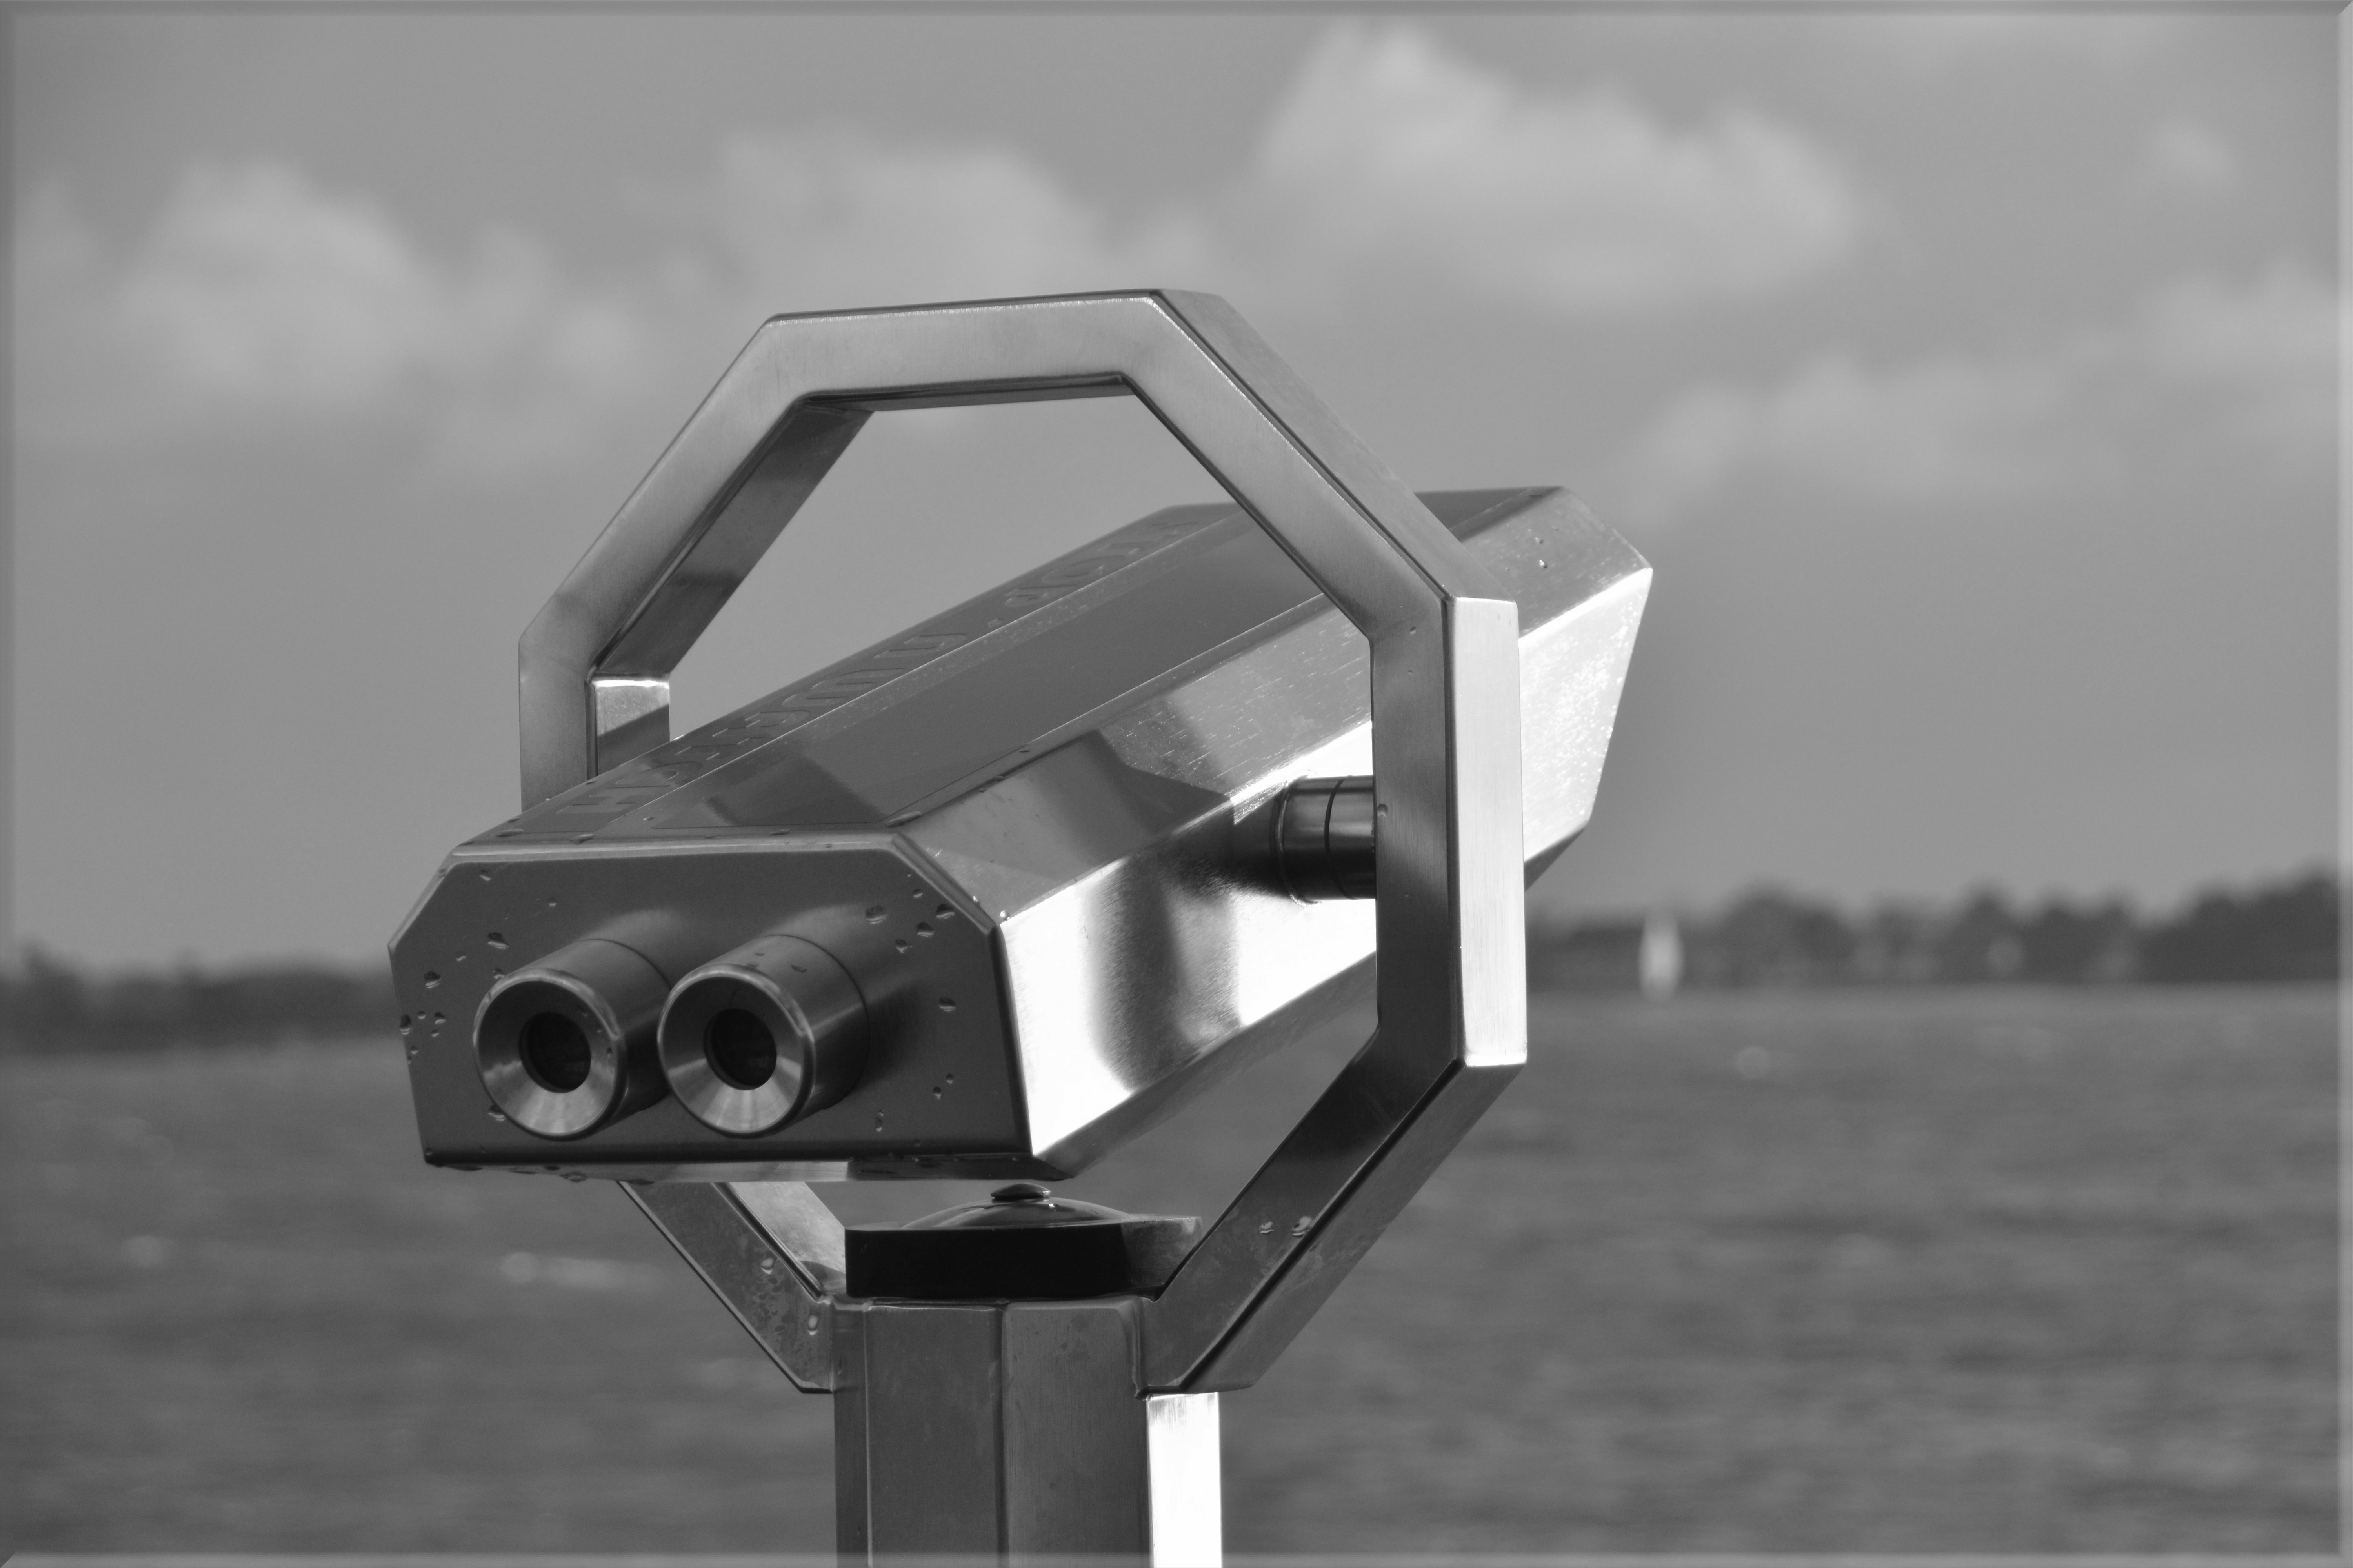
light, black and white, white, photography, panorama, panoramic, telescope, metal, black, monochrome, tourism, tap, tourists, views, binoculars, monochrome photography